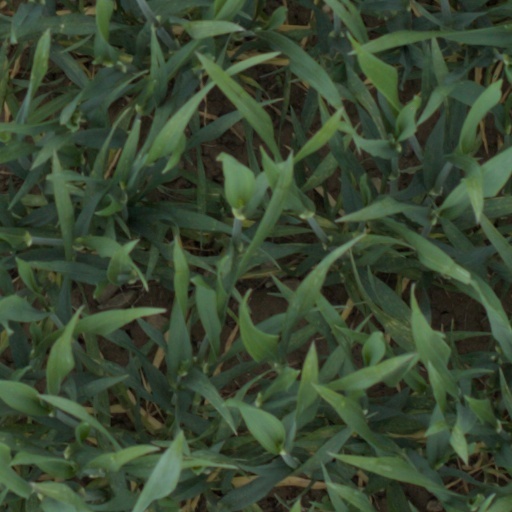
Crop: wheat